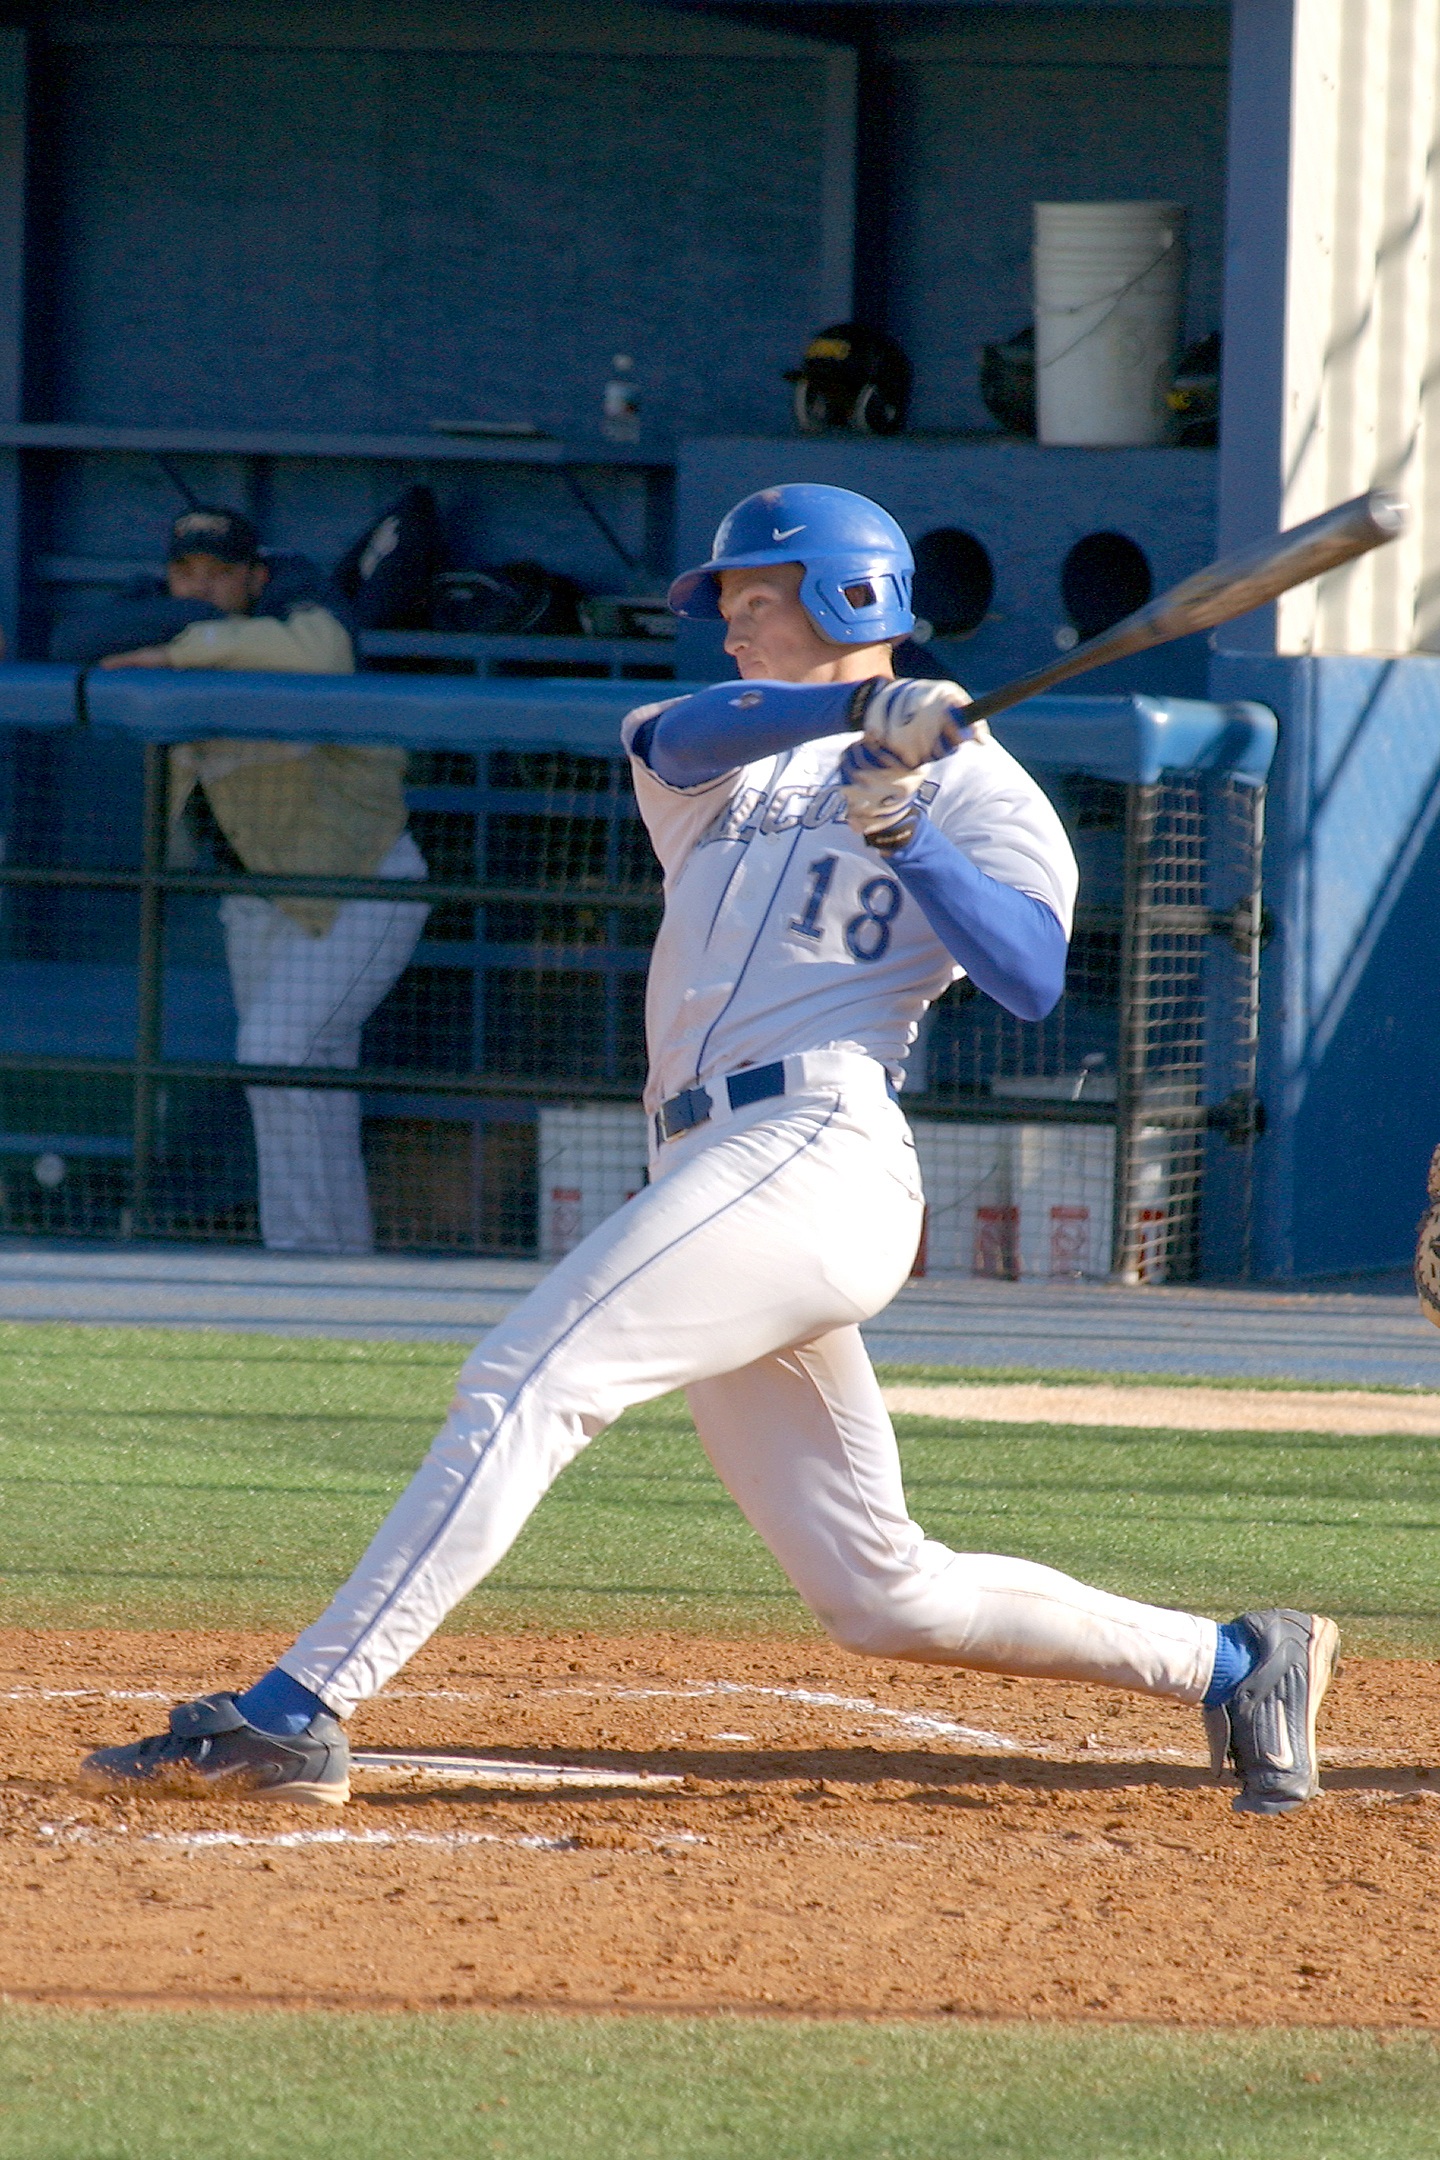
baseball, sport, game, action, playing, swing, baseball field, pitch, batter, sports, pitcher, bat, college, athlete, baseball player, hit, hitting, ball game, hitter, team sport, batter's box, infielder, college baseball, bat and ball games, baseball positions, college softball